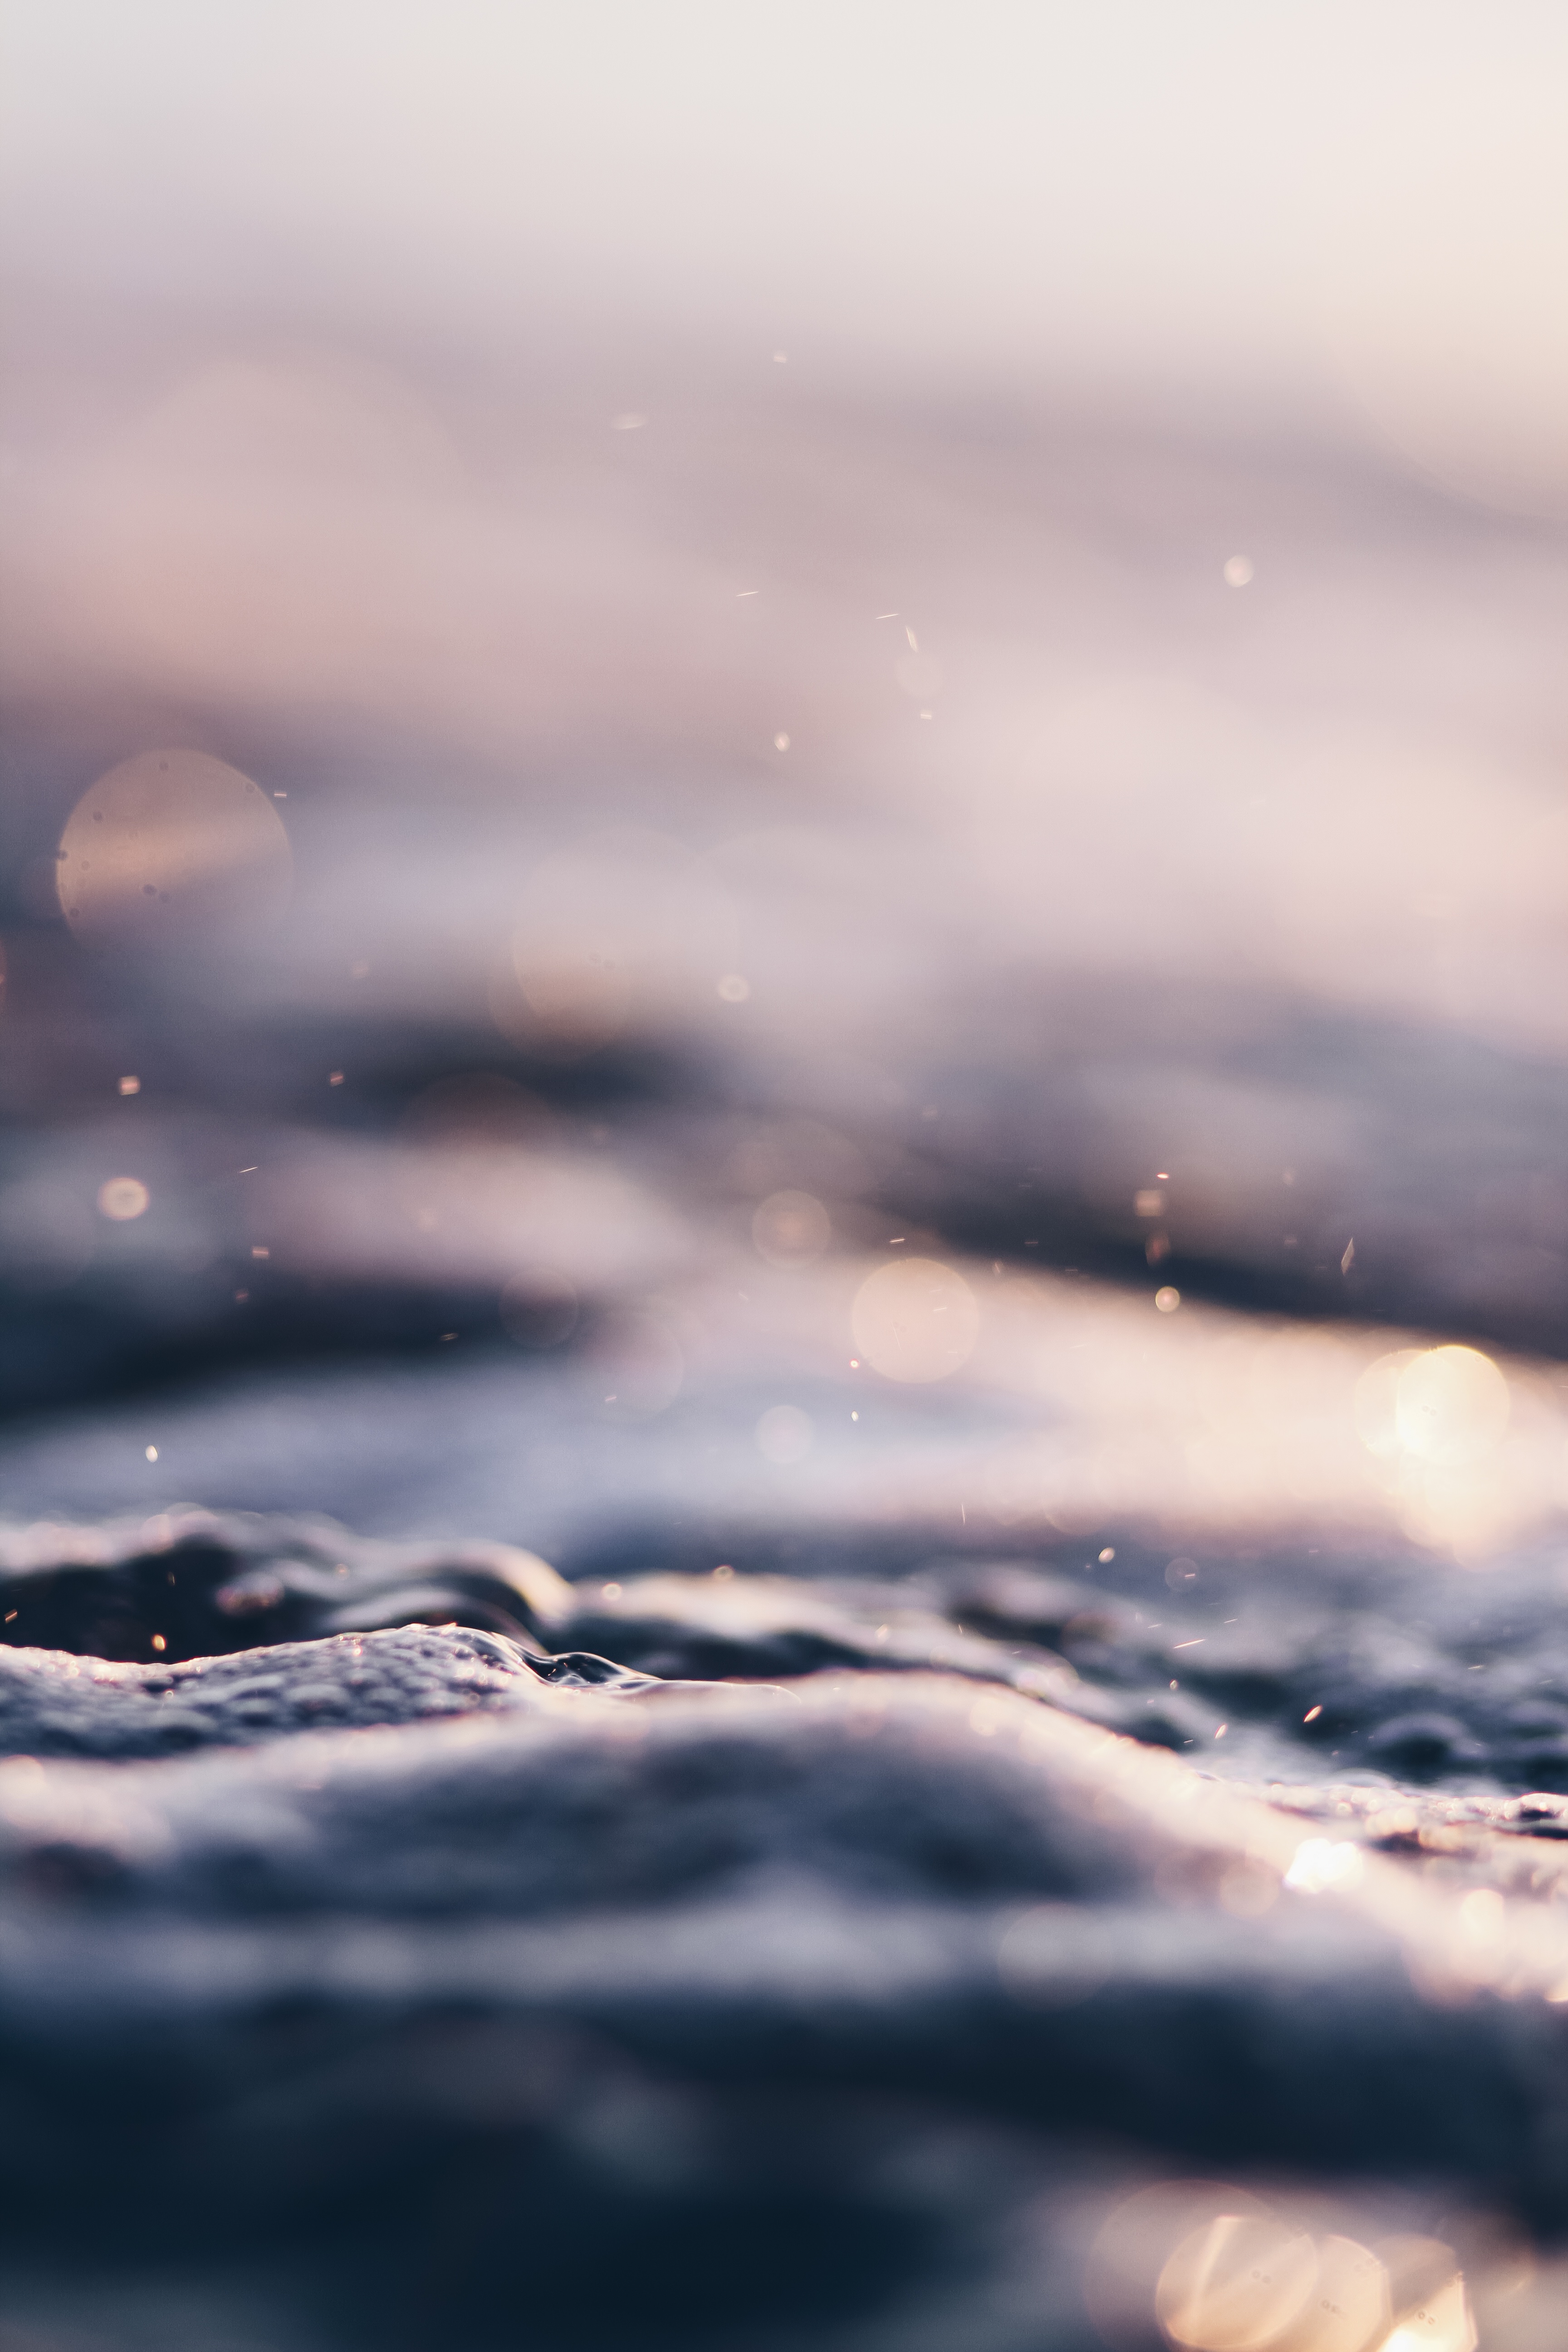
sea, water, nature, horizon, snow, winter, light, cloud, sky, sunrise, sunset, sunlight, morning, wave, dawn, atmosphere, dusk, ice, evening, reflection, weather, monochrome, freezing, macro photography, atmospheric phenomenon, atmosphere of earth